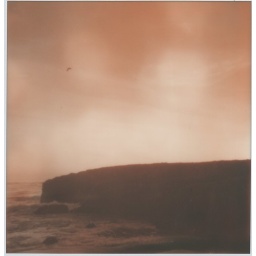
bird in the sky